Santa Clara River Valley

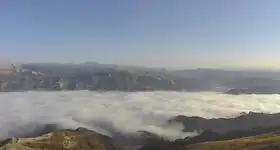

The valley has been called one of the "most dangerous wind and fire corridors in Southern California." It forms a connection between the high desert and the coast, which serves as a "wind-tunnel-like-corridor" for funneling Santa Ana winds, which spread wildfires. This served to spread the Maria Fire, one of the 2019 California wildfires. This valley has also suffered through the Saddleridge Fire in 2019, the Creek Fire and the Thomas Fire in 2017, and the Sayre Fire in 2008.